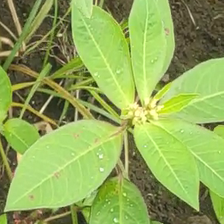
Weed species: Moti_dudhi(Euphorbia_geneculata_L)